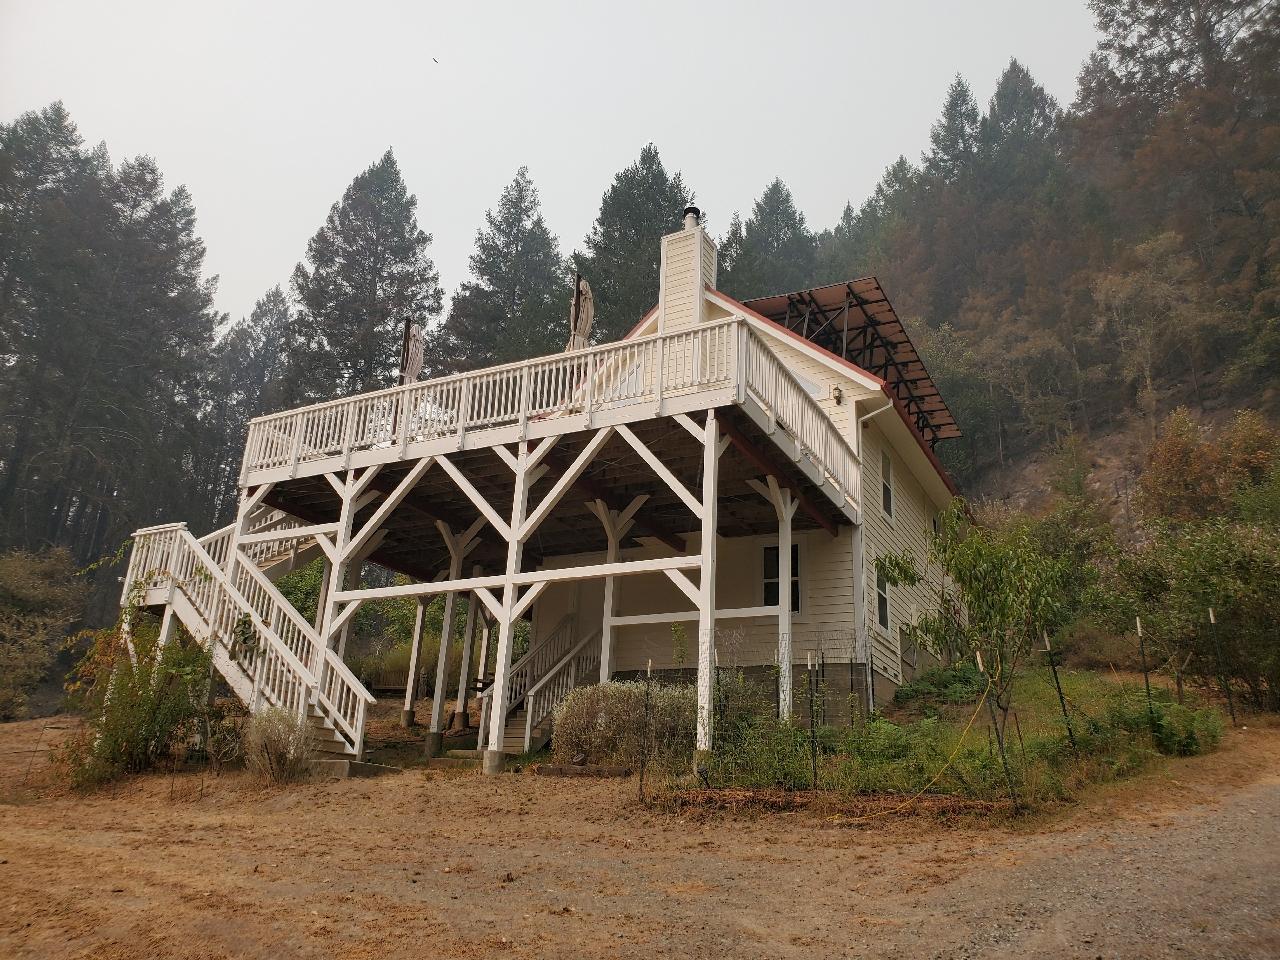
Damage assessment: no_damage